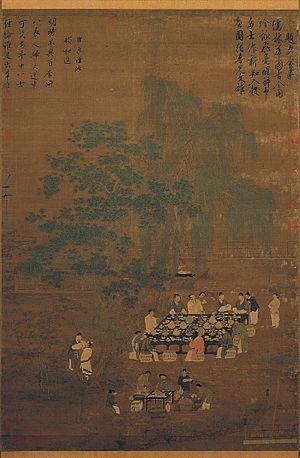
Le thé, bien plus qu'une simple boisson d'agrément, représente en Chine une véritable institution sociale et culinaire, riche d'une histoire de plusieurs millénaires.
L'empereur Huizong des Song, est le huitième empereur de la dynastie Song en Chine du 8 février 1100 au 18 janvier 1126, ainsi qu'une personnalité importante de l'histoire de l'art chinois.